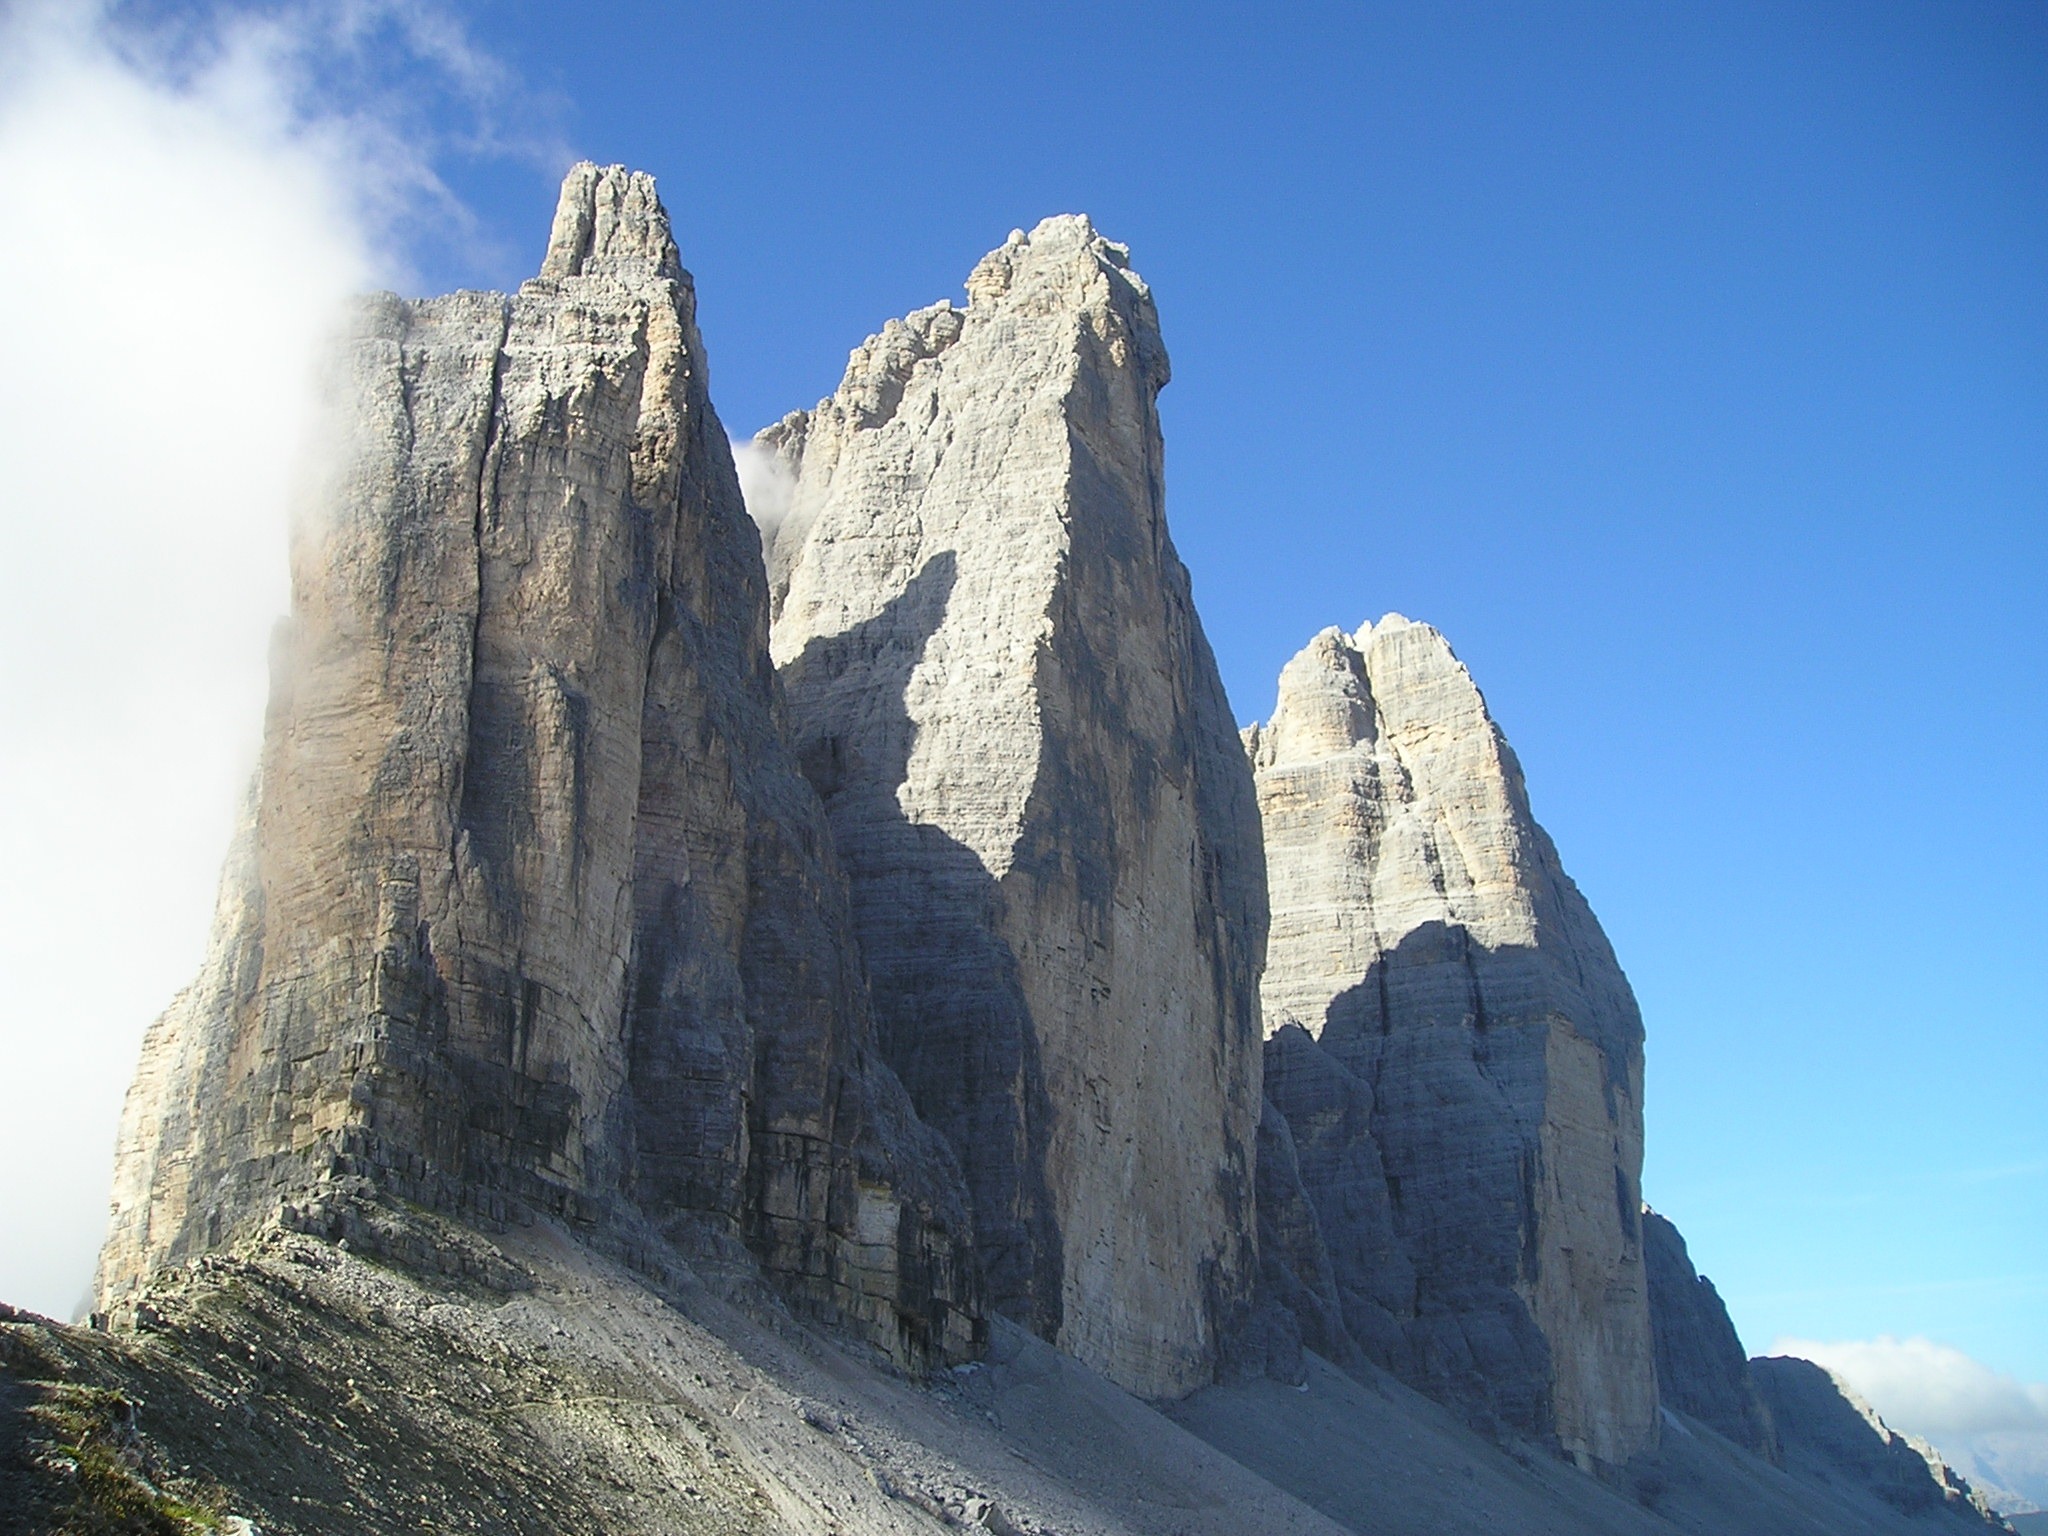
rock, mountain, adventure, valley, mountain range, formation, cliff, italy, alpine, terrain, national park, rock wall, ridge, summit, geology, mountains, alps, badlands, plateau, dolomite, dolomites, lavaredo, landform, south tyrol, north wall, western zinne, big pinnacle, steep wall, climbing wall, three zinnen, mountainous landforms